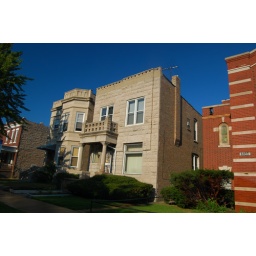
A stone front house on King Drive, built in 1908.